St Trinian's 2: The Legend of Fritton's Gold

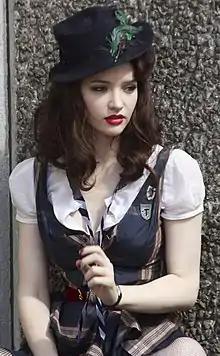
Talulah Riley during filming in August 2009

Principal photography started in July 2009, at Ealing Studios and on location in various places in London, including the Globe Theatre and on (and in) the River Thames. The 'Old Boys School' was filmed at Charterhouse School in Godalming, Surrey and the boys choir was the Guildford Cathedral Choir. On 16 August 2009, hundreds of extras, along with the main characters, filmed a mass dance scene in the style of a flash mob at London's Liverpool Street Station.